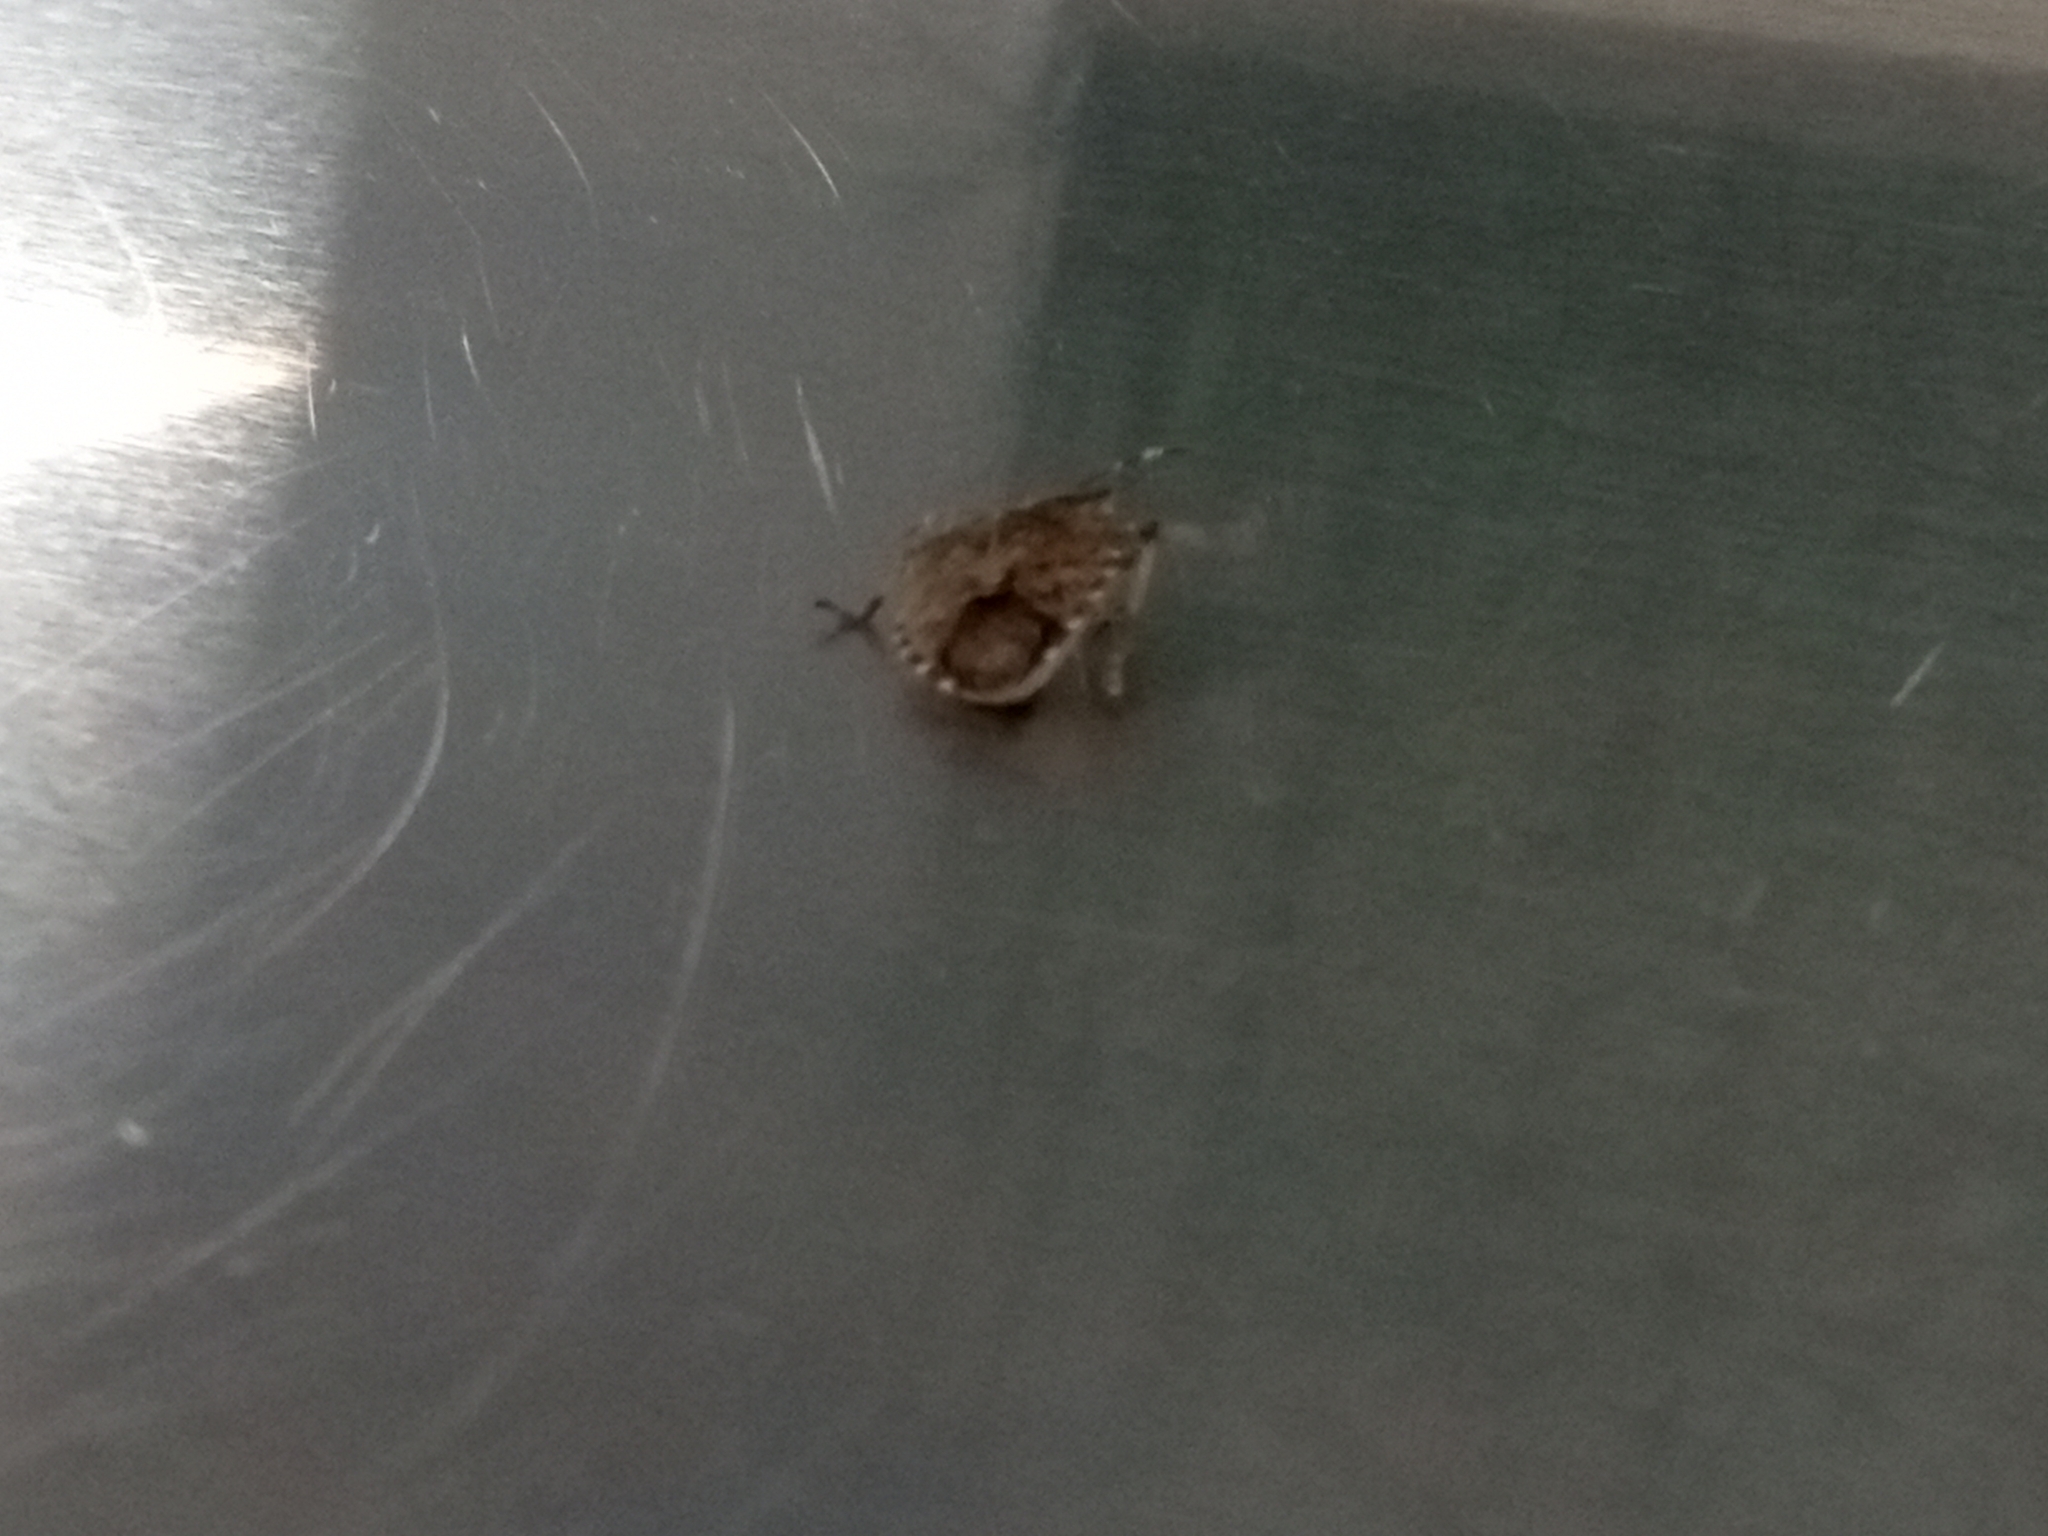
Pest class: stink_bug